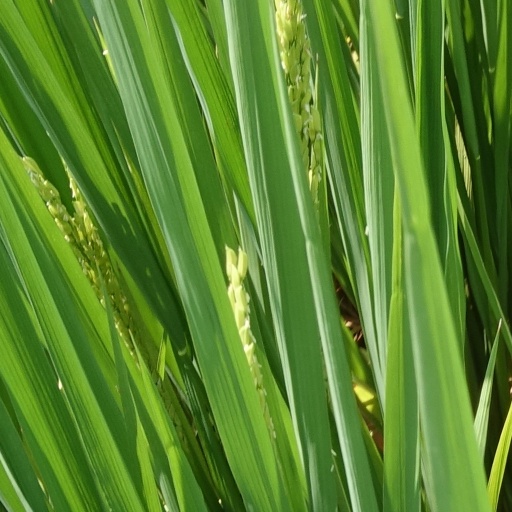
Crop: rice